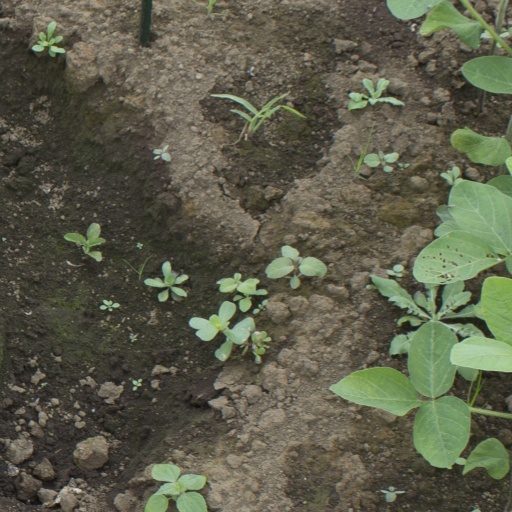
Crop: soybean